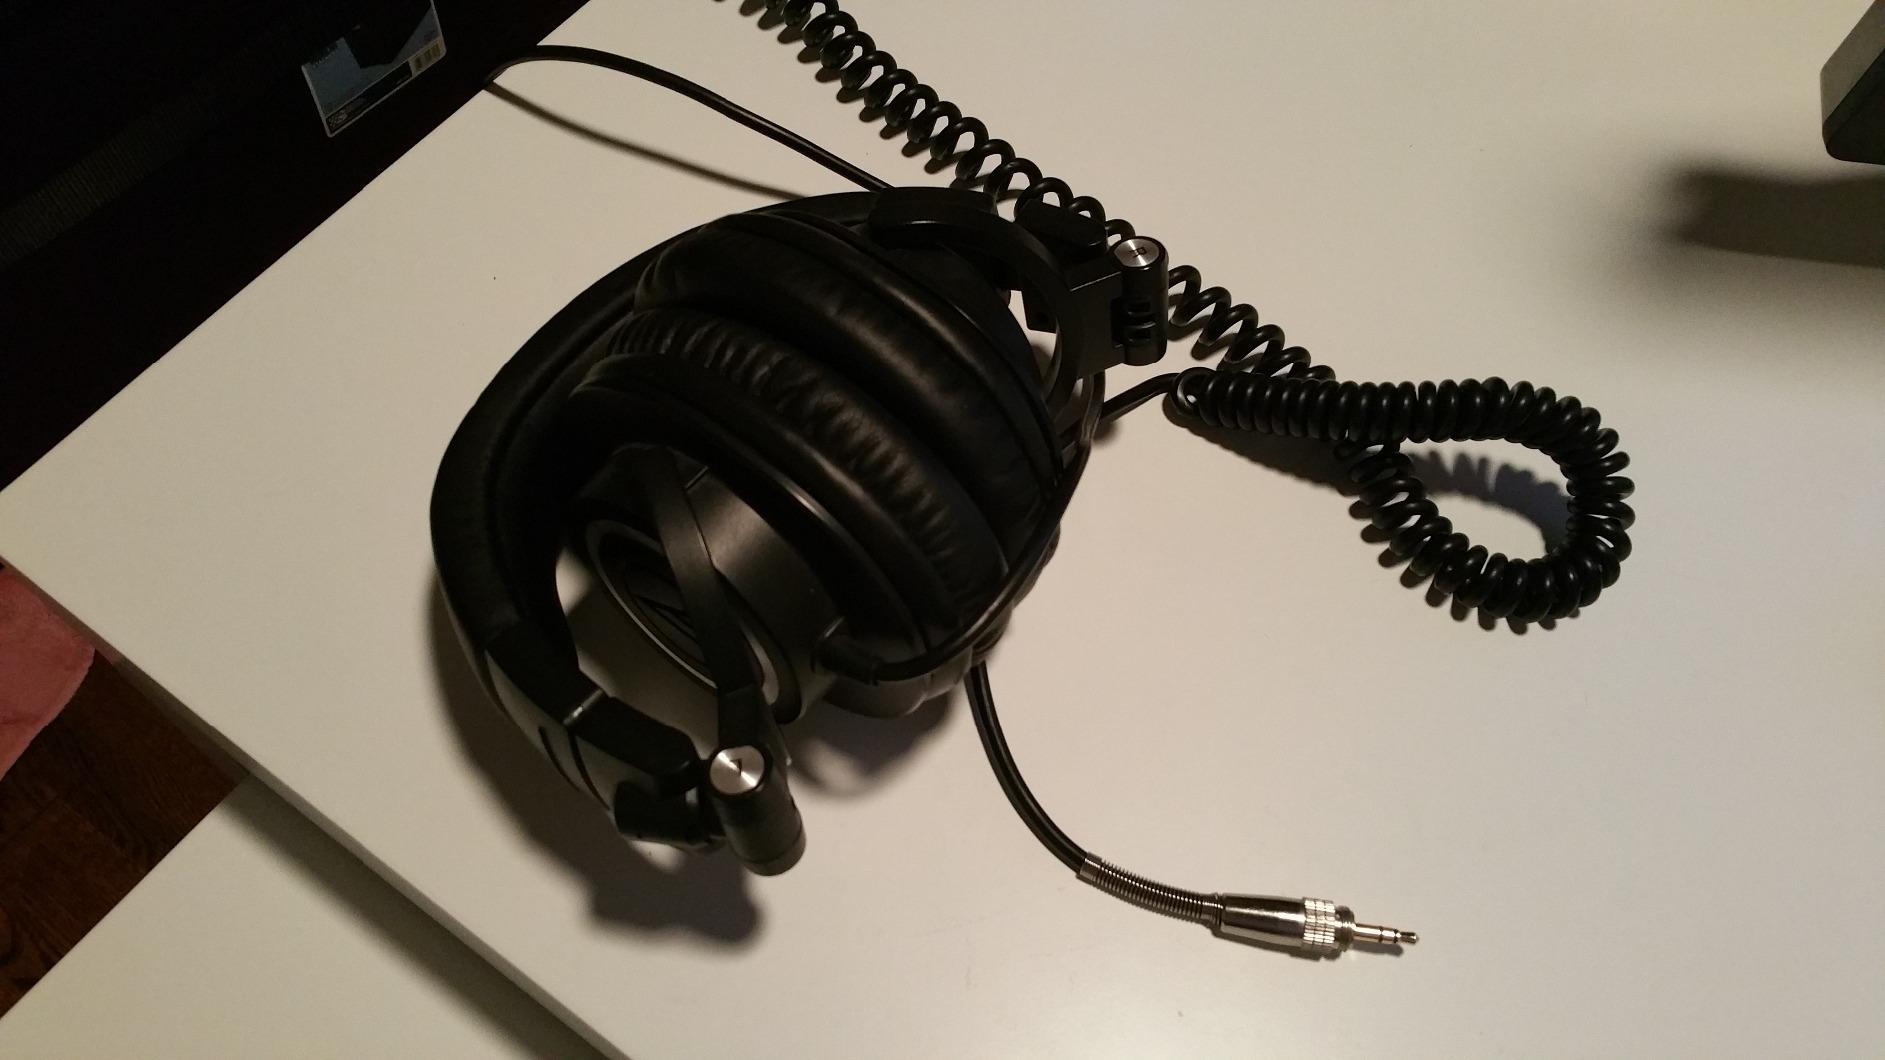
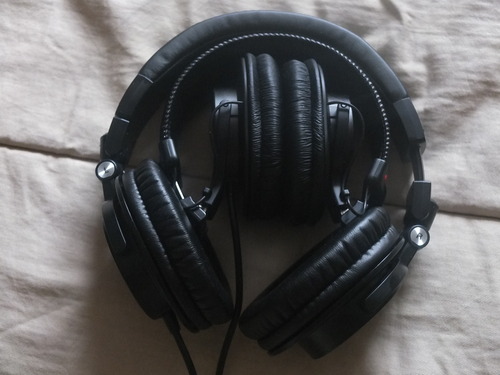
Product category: headphones
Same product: yes